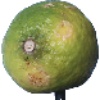
Label: limes